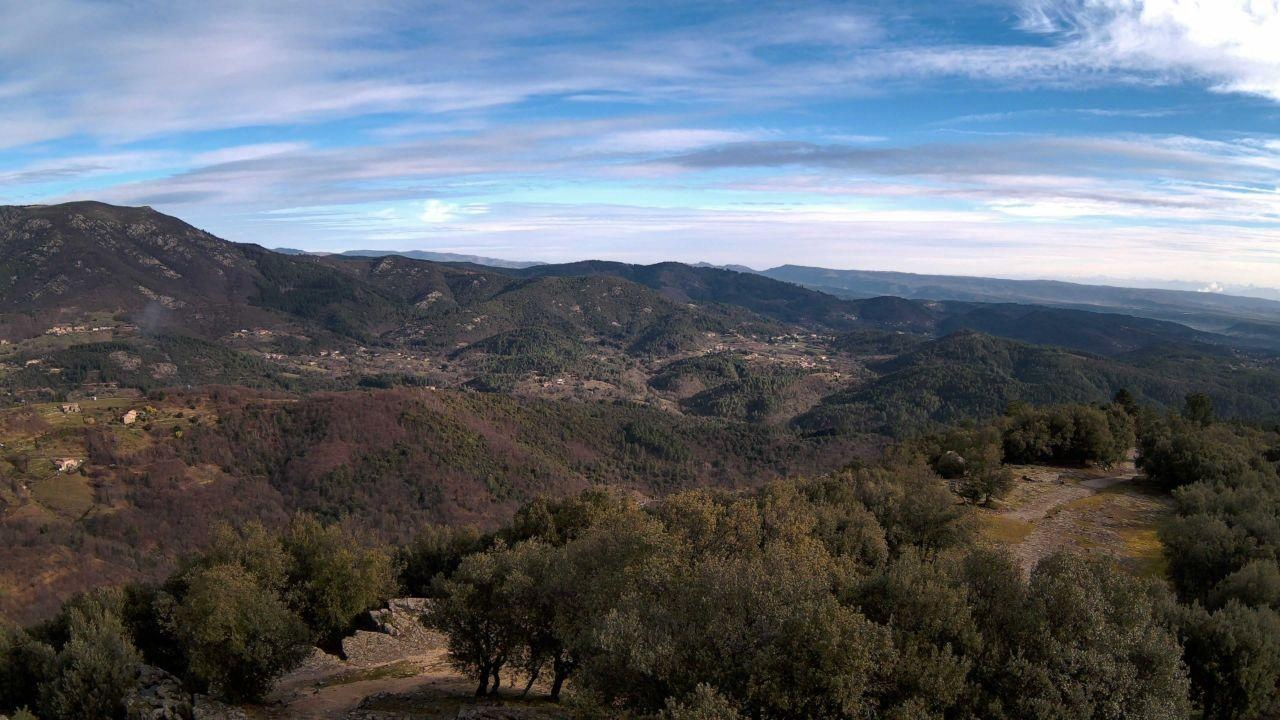
Fire: no
Smoke: yes